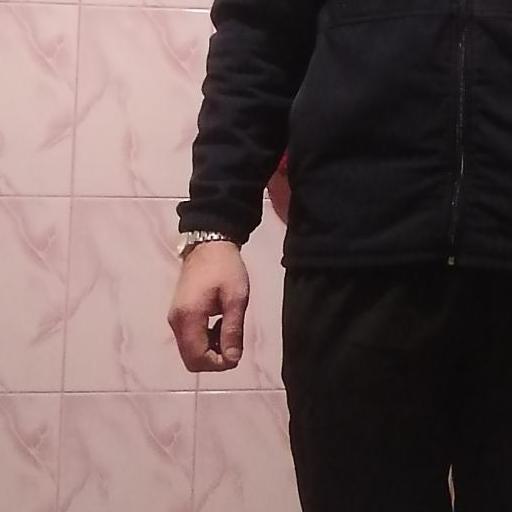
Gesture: no_gesture